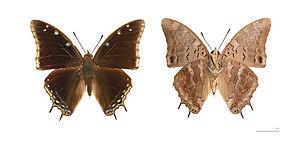
Charaxes est un genre de lépidoptères appartenant à la famille des Nymphalidae, à la sous-famille des Charaxinae et à la tribu des Charaxini.
Charaxes kheili est une espèce de lépidoptères appartenant à la famille des Nymphalidae, à la sous-famille des Charaxinae et au genre Charaxes.